Pierre Gasly

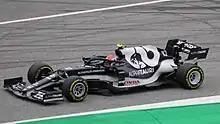
Gasly at the 2021 Austrian Grand Prix

Gasly was retained by the team, along with Kvyat, as they rebranded to Scuderia AlphaTauri. Gasly achieved four points finishes in the first seven races of the season, with best results of seventh place at the Austrian and British Grands Prix.